Black Bodies (film)

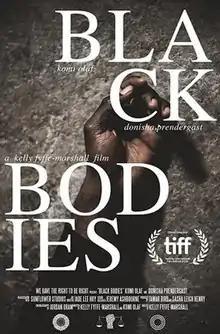
Film poster

Black Bodies is a 2020 Canadian short film, directed by Kelly Fyffe-Marshall, and produced by Tamar Bird and Sasha Leigh Henry. Inspired by a real-life incident when Fyffe-Marshall, Komi Olaf and Donisha Prendergast were travelling in California, and a woman in the neighbourhood called the police on them because she wrongly believed they were burglarizing their Airbnb rental, the film features Olaf and Prendergast performing spoken word pieces about the trauma of being victimized by anti-Black racism.